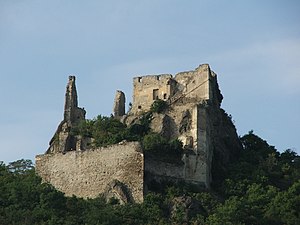
Dürnstein
Dürnstein-ruinen
Dürnstein er en by og kommune i den østrigske delstat Niederösterreich med omkring 900 indbyggere i distriktet Krems-Land i dalområdet Wachau.